Jocelyne Couture-Nowak

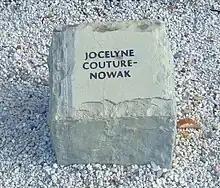
Nowak's memorial stone on the Virginia Tech campus

Couture-Nowak was teaching an Intermediate French class in Room 211 at Norris Hall on the morning of April 16, 2007 when she was killed by Seung-Hui Cho as one of the 32 victims in the Virginia Tech shooting. Couture-Nowak, one of the first to be shot in Norris 211, was 49 years old when she died.